Gregory's Girl

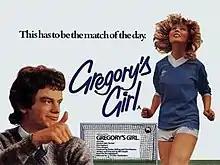
Theatrical release poster

Gregory's Girl is a 1980 Scottish coming-of-age romantic comedy film written and directed by Bill Forsyth and starring John Gordon Sinclair, Dee Hepburn and Clare Grogan. The film is set in and around a state secondary school in the Abronhill district of Cumbernauld.